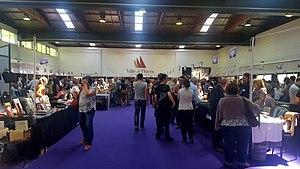
La salle 1 de coutellia 2017 à Thiers 63
Thiers est une commune française, située dans le département du Puy-de-Dôme en région Auvergne-Rhône-Alpes adhérente du parc naturel régional Livradois-Forez. Elle est l'une des quatre sous-préfectures du département avec Ambert, Issoire et Riom. Les habitants sont appelés les Thiernois, voire également les bitords.
Le musée de la coutellerie est un musée municipal situé à Thiers dans le département français du Puy-de-Dôme en région Auvergne-Rhône-Alpes.